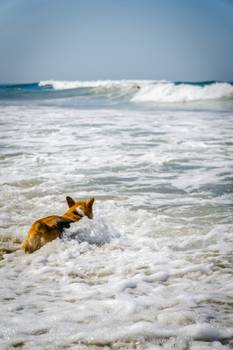
Label: No Watermark